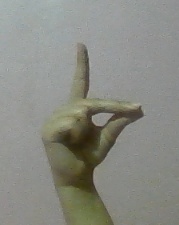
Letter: ta